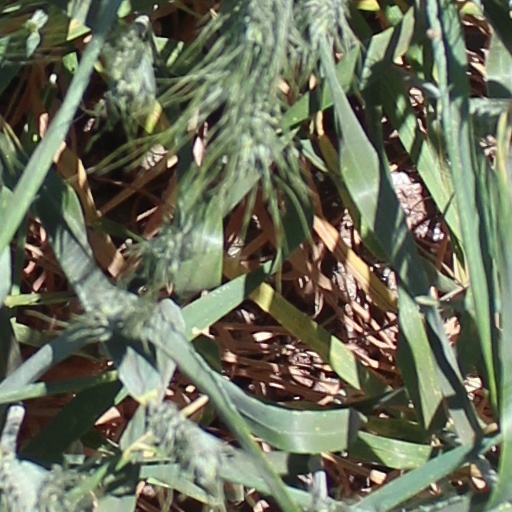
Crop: wheat